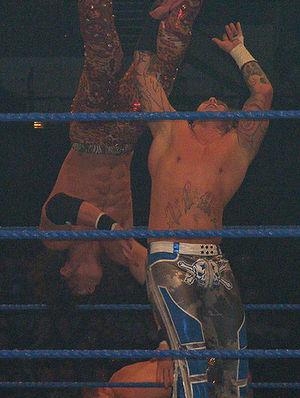
Shannon Brian Moore est un catcheur professionnel américain.